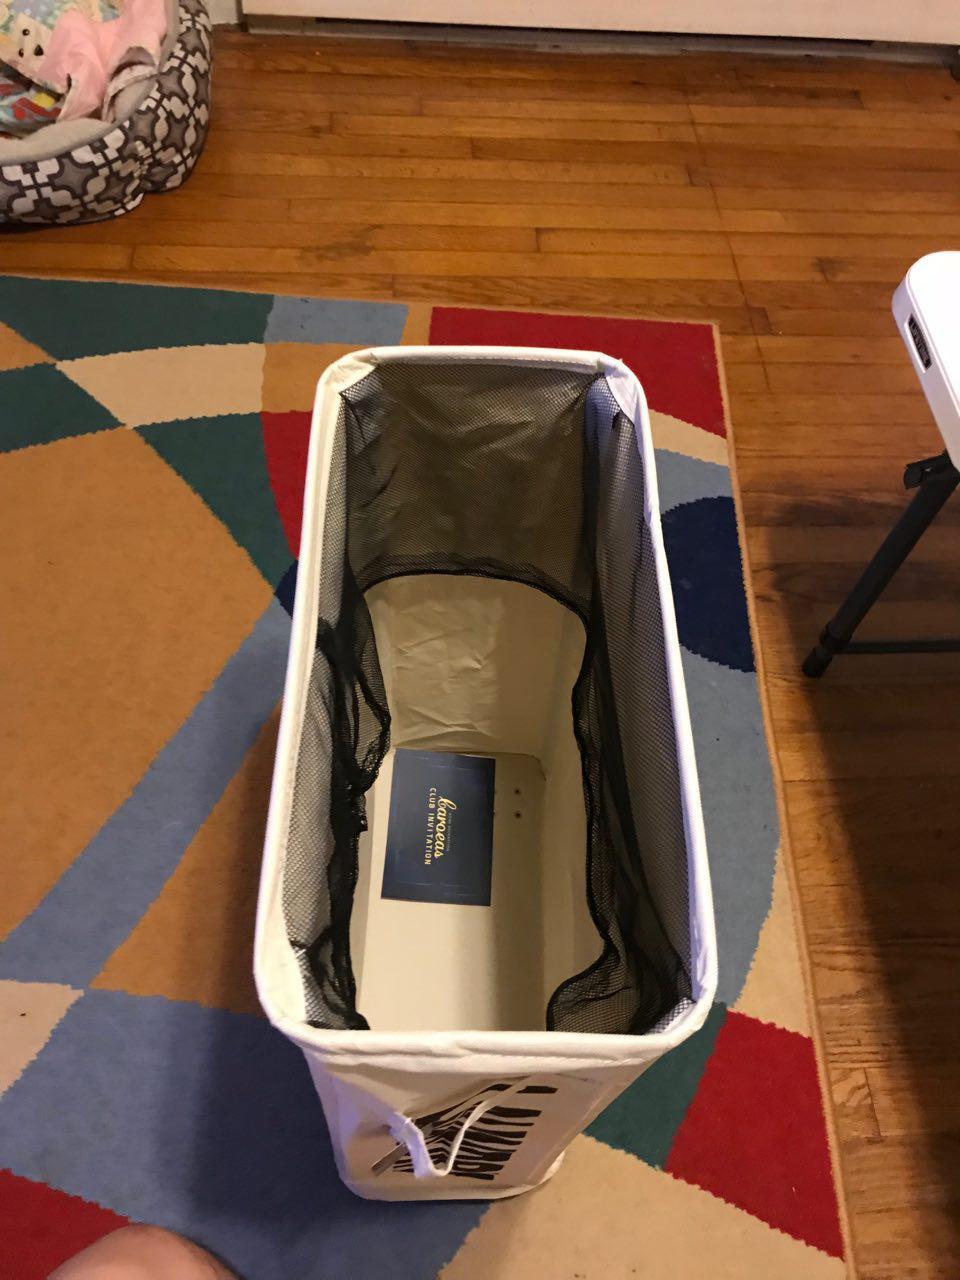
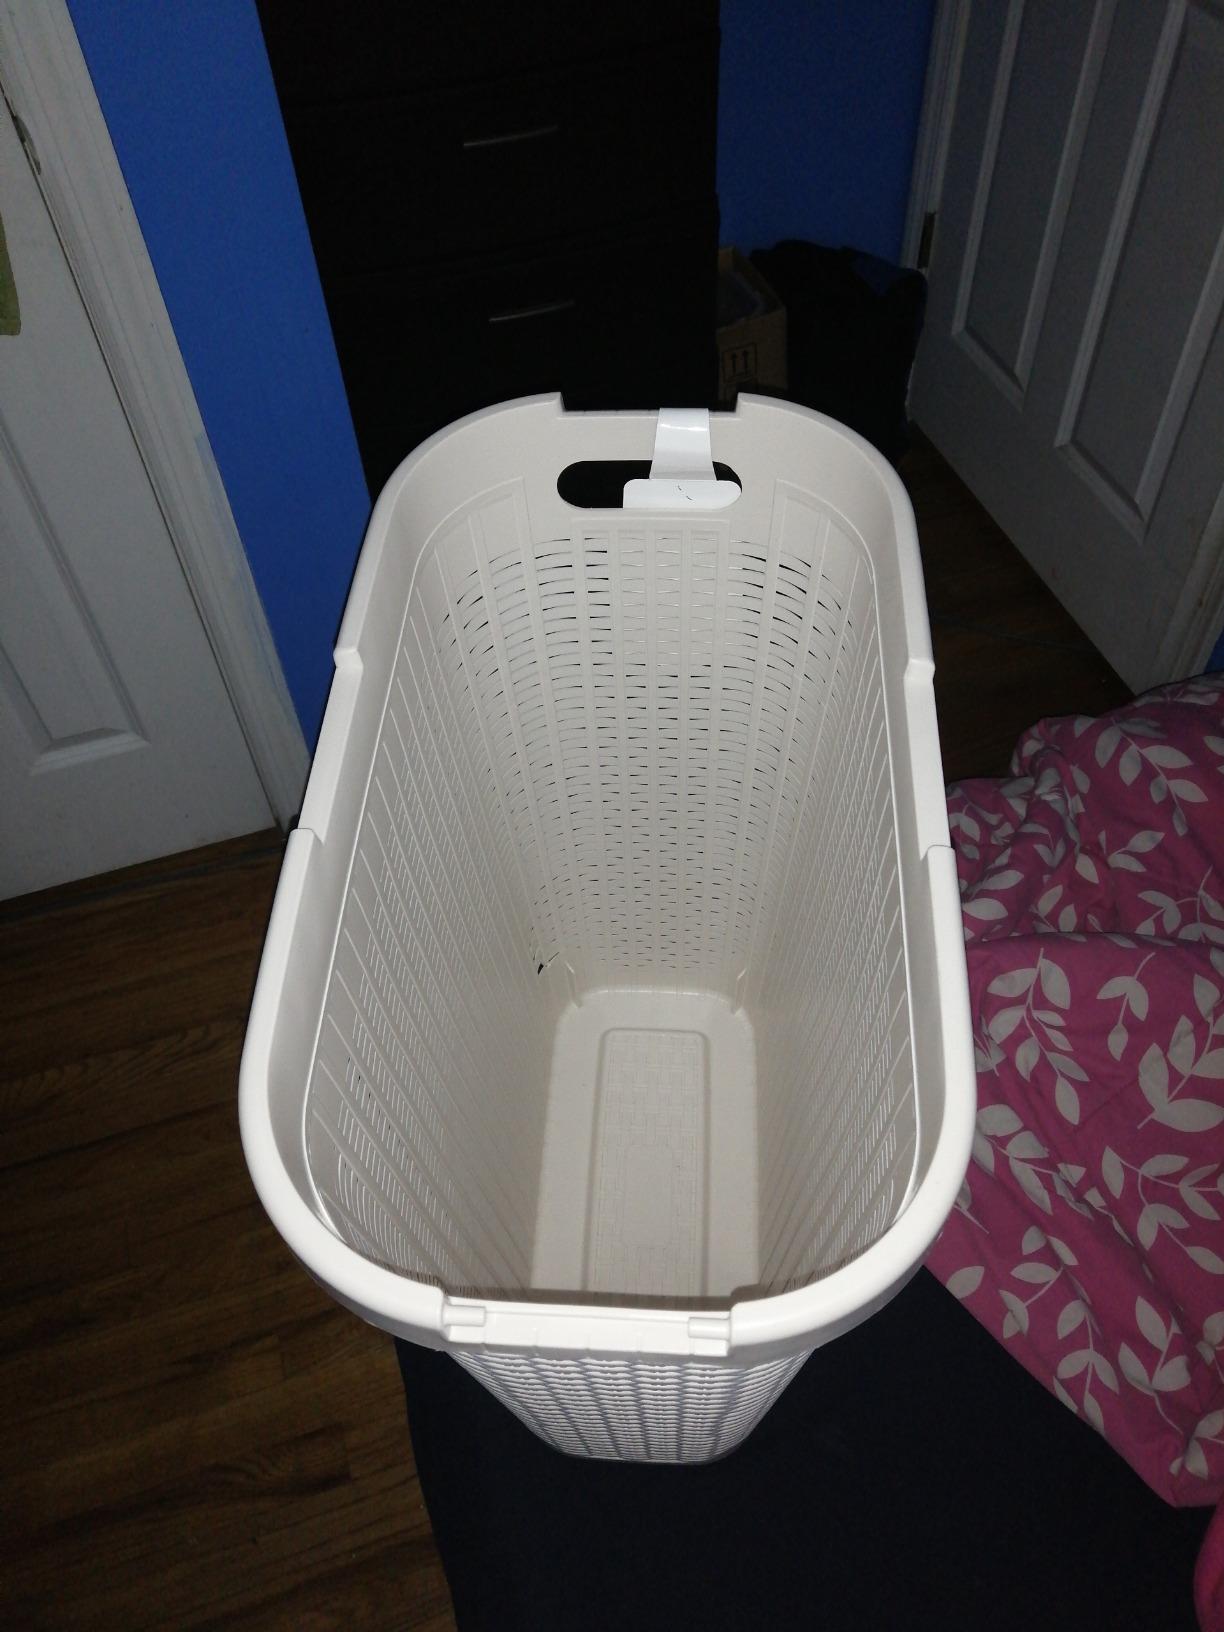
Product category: items_hamper
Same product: no